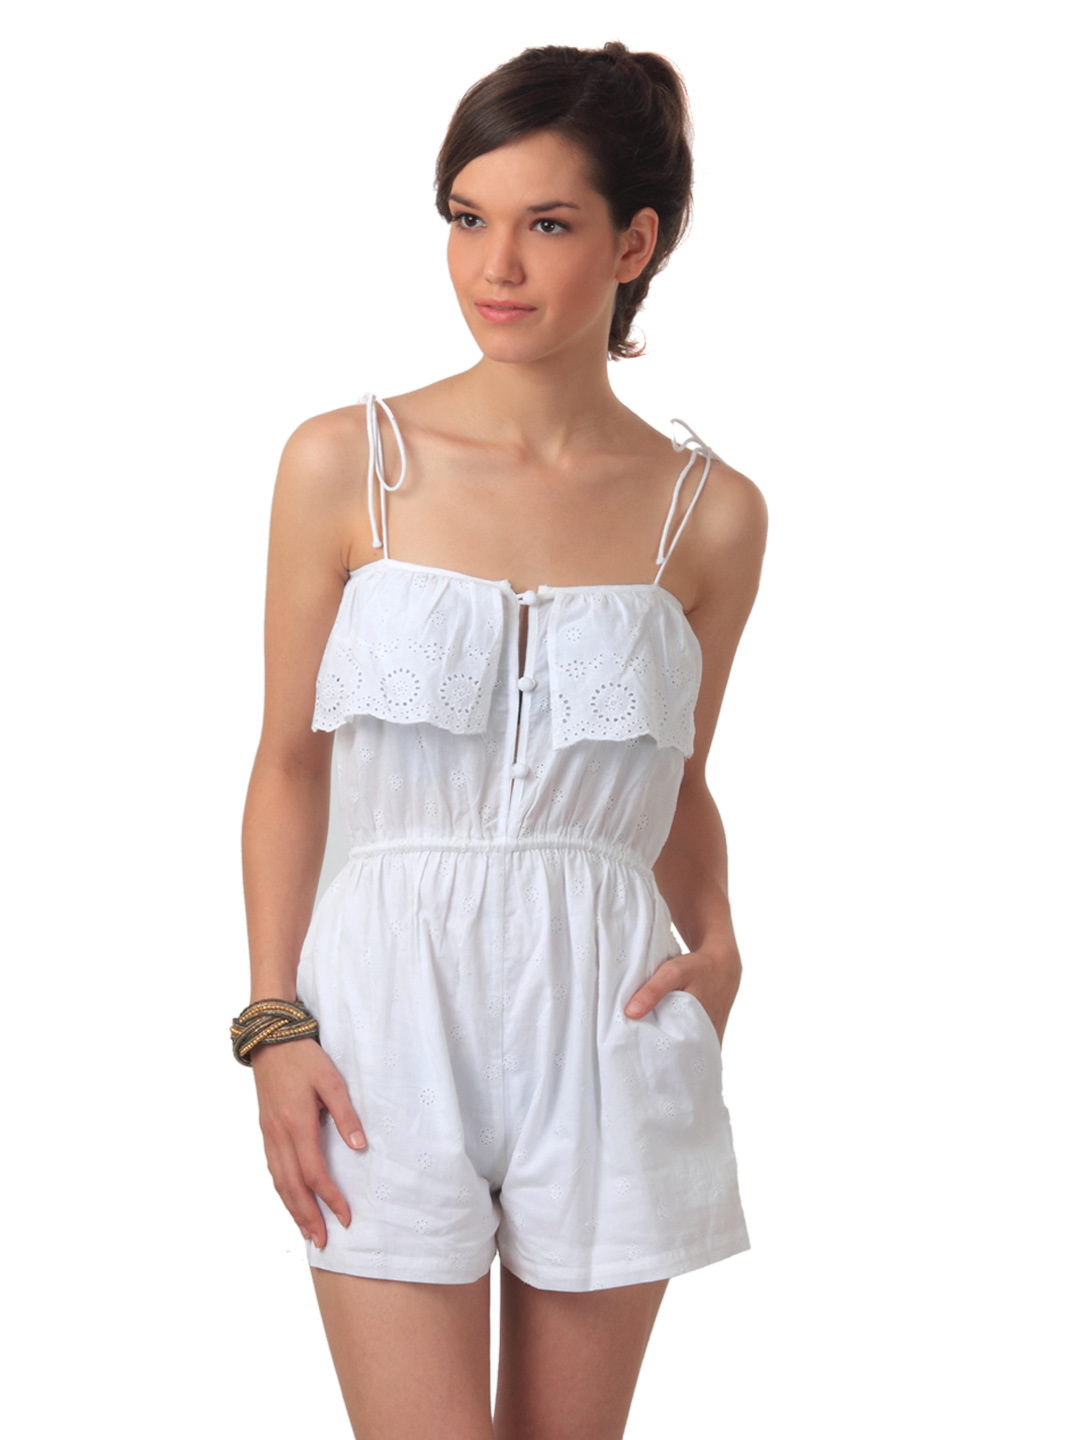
Forever New Women White Playsuit
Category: Apparel / Dress / Jumpsuit
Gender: Women
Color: White
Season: Summer 2012
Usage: Casual